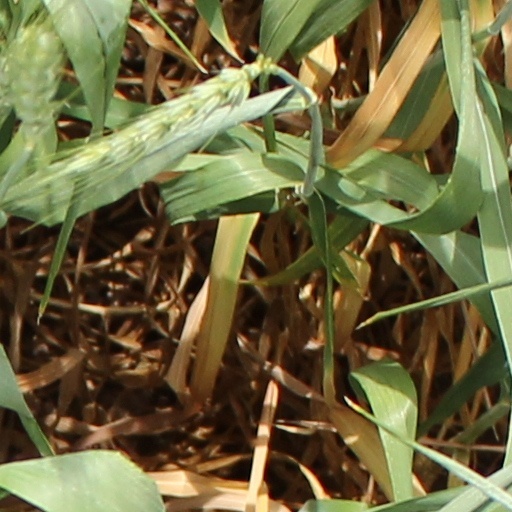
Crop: wheat